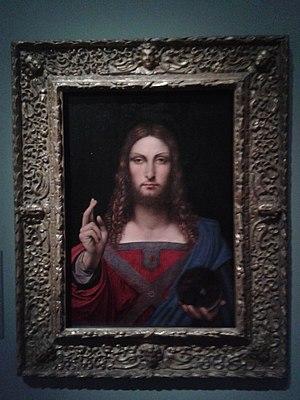
Salvator Mundi - Version Ganay - Atelier de Leonard de Vinci. Lors de sa présentation au Louvre expo L. de Vinci 2019 - 20. Paris. Collection Privée
Le Salvator Mundi est une peinture à l'huile sur bois de noyer, sur le thème du Christ rédempteur, attribuée suivant la plupart des experts à Léonard de Vinci en totalité ou en partie à ses élèves Bernardino Luini ou Giovanni Antonio Boltraffio. Le Musée du Louvre, à travers Vincent Delieuvin en 2019, n'exprime plus aucune attribution, souhaitant encourager plus de recherches sur l'œuvre. Afin de le distinguer des copies de l'atelier de Vinci, le tableau, dont la restauration a été très critiquée, est aussi appelé Salvator Mundi, version dite « Cook », du nom d'un de ses anciens propriétaires, Francis Cook.